Louis II of Hungary

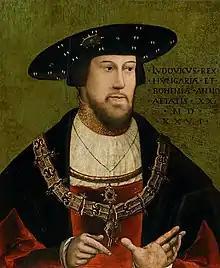
Portrait by Hans Krell, 1526

Louis II (1 July 1506 – 29 August 1526) was King of Hungary, Croatia and Bohemia from 1516 to 1526. He died during the Battle of Mohács fighting the Ottomans, whose victory led to the Ottoman annexation of large parts of Hungary.